Minden Barracks

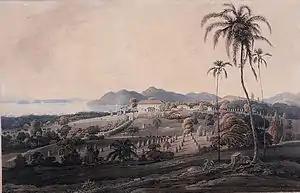
Aquatint of Glugor House in 1818

In 1939, Glugor House was converted into a barracks and renamed the Glugor Barracks and originally housed the 8th (Singapore) Heavy Battery of the Hong Kong and Singapore Royal Artillery.